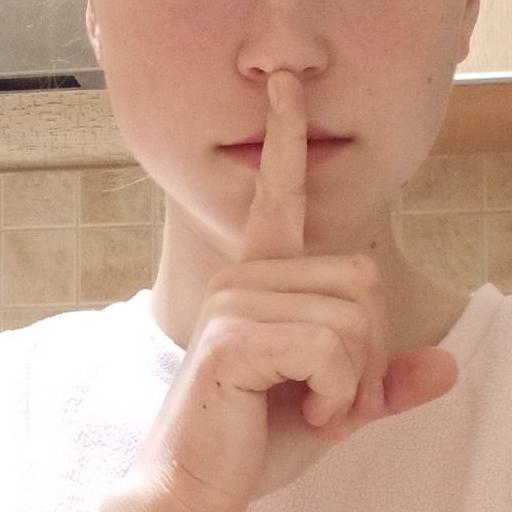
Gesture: mute